Bethel Presbyterian Church (Waverly, West Virginia)

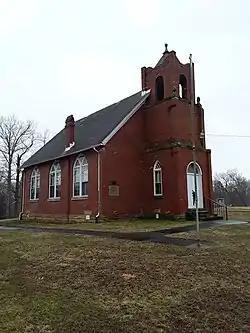

Bethel Presbyterian Church is a historic Presbyterian church at 7132 Old St. Marys Pike in Waverly, Wood County, West Virginia. The brick Gothic Revival structure was built in 1904, replacing an earlier wood-frame building. It is the only surviving rural brick church in Wood County.